Kristiania Elektriske Sporvei

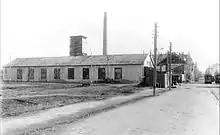
Majorstuen Depot's Hall 2, administration building and chimney for the power station. To the right are a tram each from KES and Holmenkolbanen

Numbered services were introduced in 1909. KES was the first of the two tramways to introduce numbered lines and secured the lowest digits. The Briskeby Line was numbered 1, the Frogner Line 2 and the Skøyen Line 3. The increased rolling stock allowed most services to run every five minutes from 1910. KES and KSS reached an agreement in 1912 to coordinate their services better. This first materialized in a connecting line in Hegdehaugsveien, which allowed trams to run from Stortorvet via the Ullevål Hageby Line to Majorstuen. At Skillebekk a connection was built through Munkedamsveien, allowing the Vestbanen Line access to the Skøyen Line. In conjunction with the 1914 Jubilee Exhibition at Frogner, the Frogner Line was extended along Kirkeveien to Majorstuen on 15 May 1914. In September a new depot opened at Majorstuen, with place for 75 vehicles—the largest in Scandinavia.